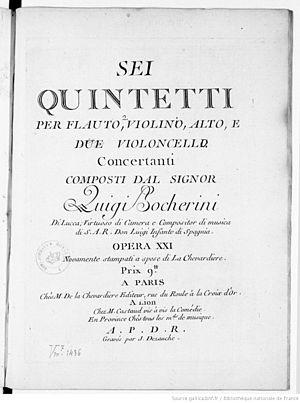
Page de titre de l'édition La Chevardière des quintettes avec flûte de L. Boccherini
Luigi Boccherini, né le 19 février 1743 à Lucques et mort le 28 mai 1805 à Madrid, est un compositeur et violoncelliste italien de la période classique. Avec Joseph Haydn et Wolfgang Amadeus Mozart, il est considéré comme l'un des plus importants compositeurs de musique de chambre pour cordes de la seconde moitié du XVIIIᵉ siècle.